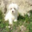
Label: dog